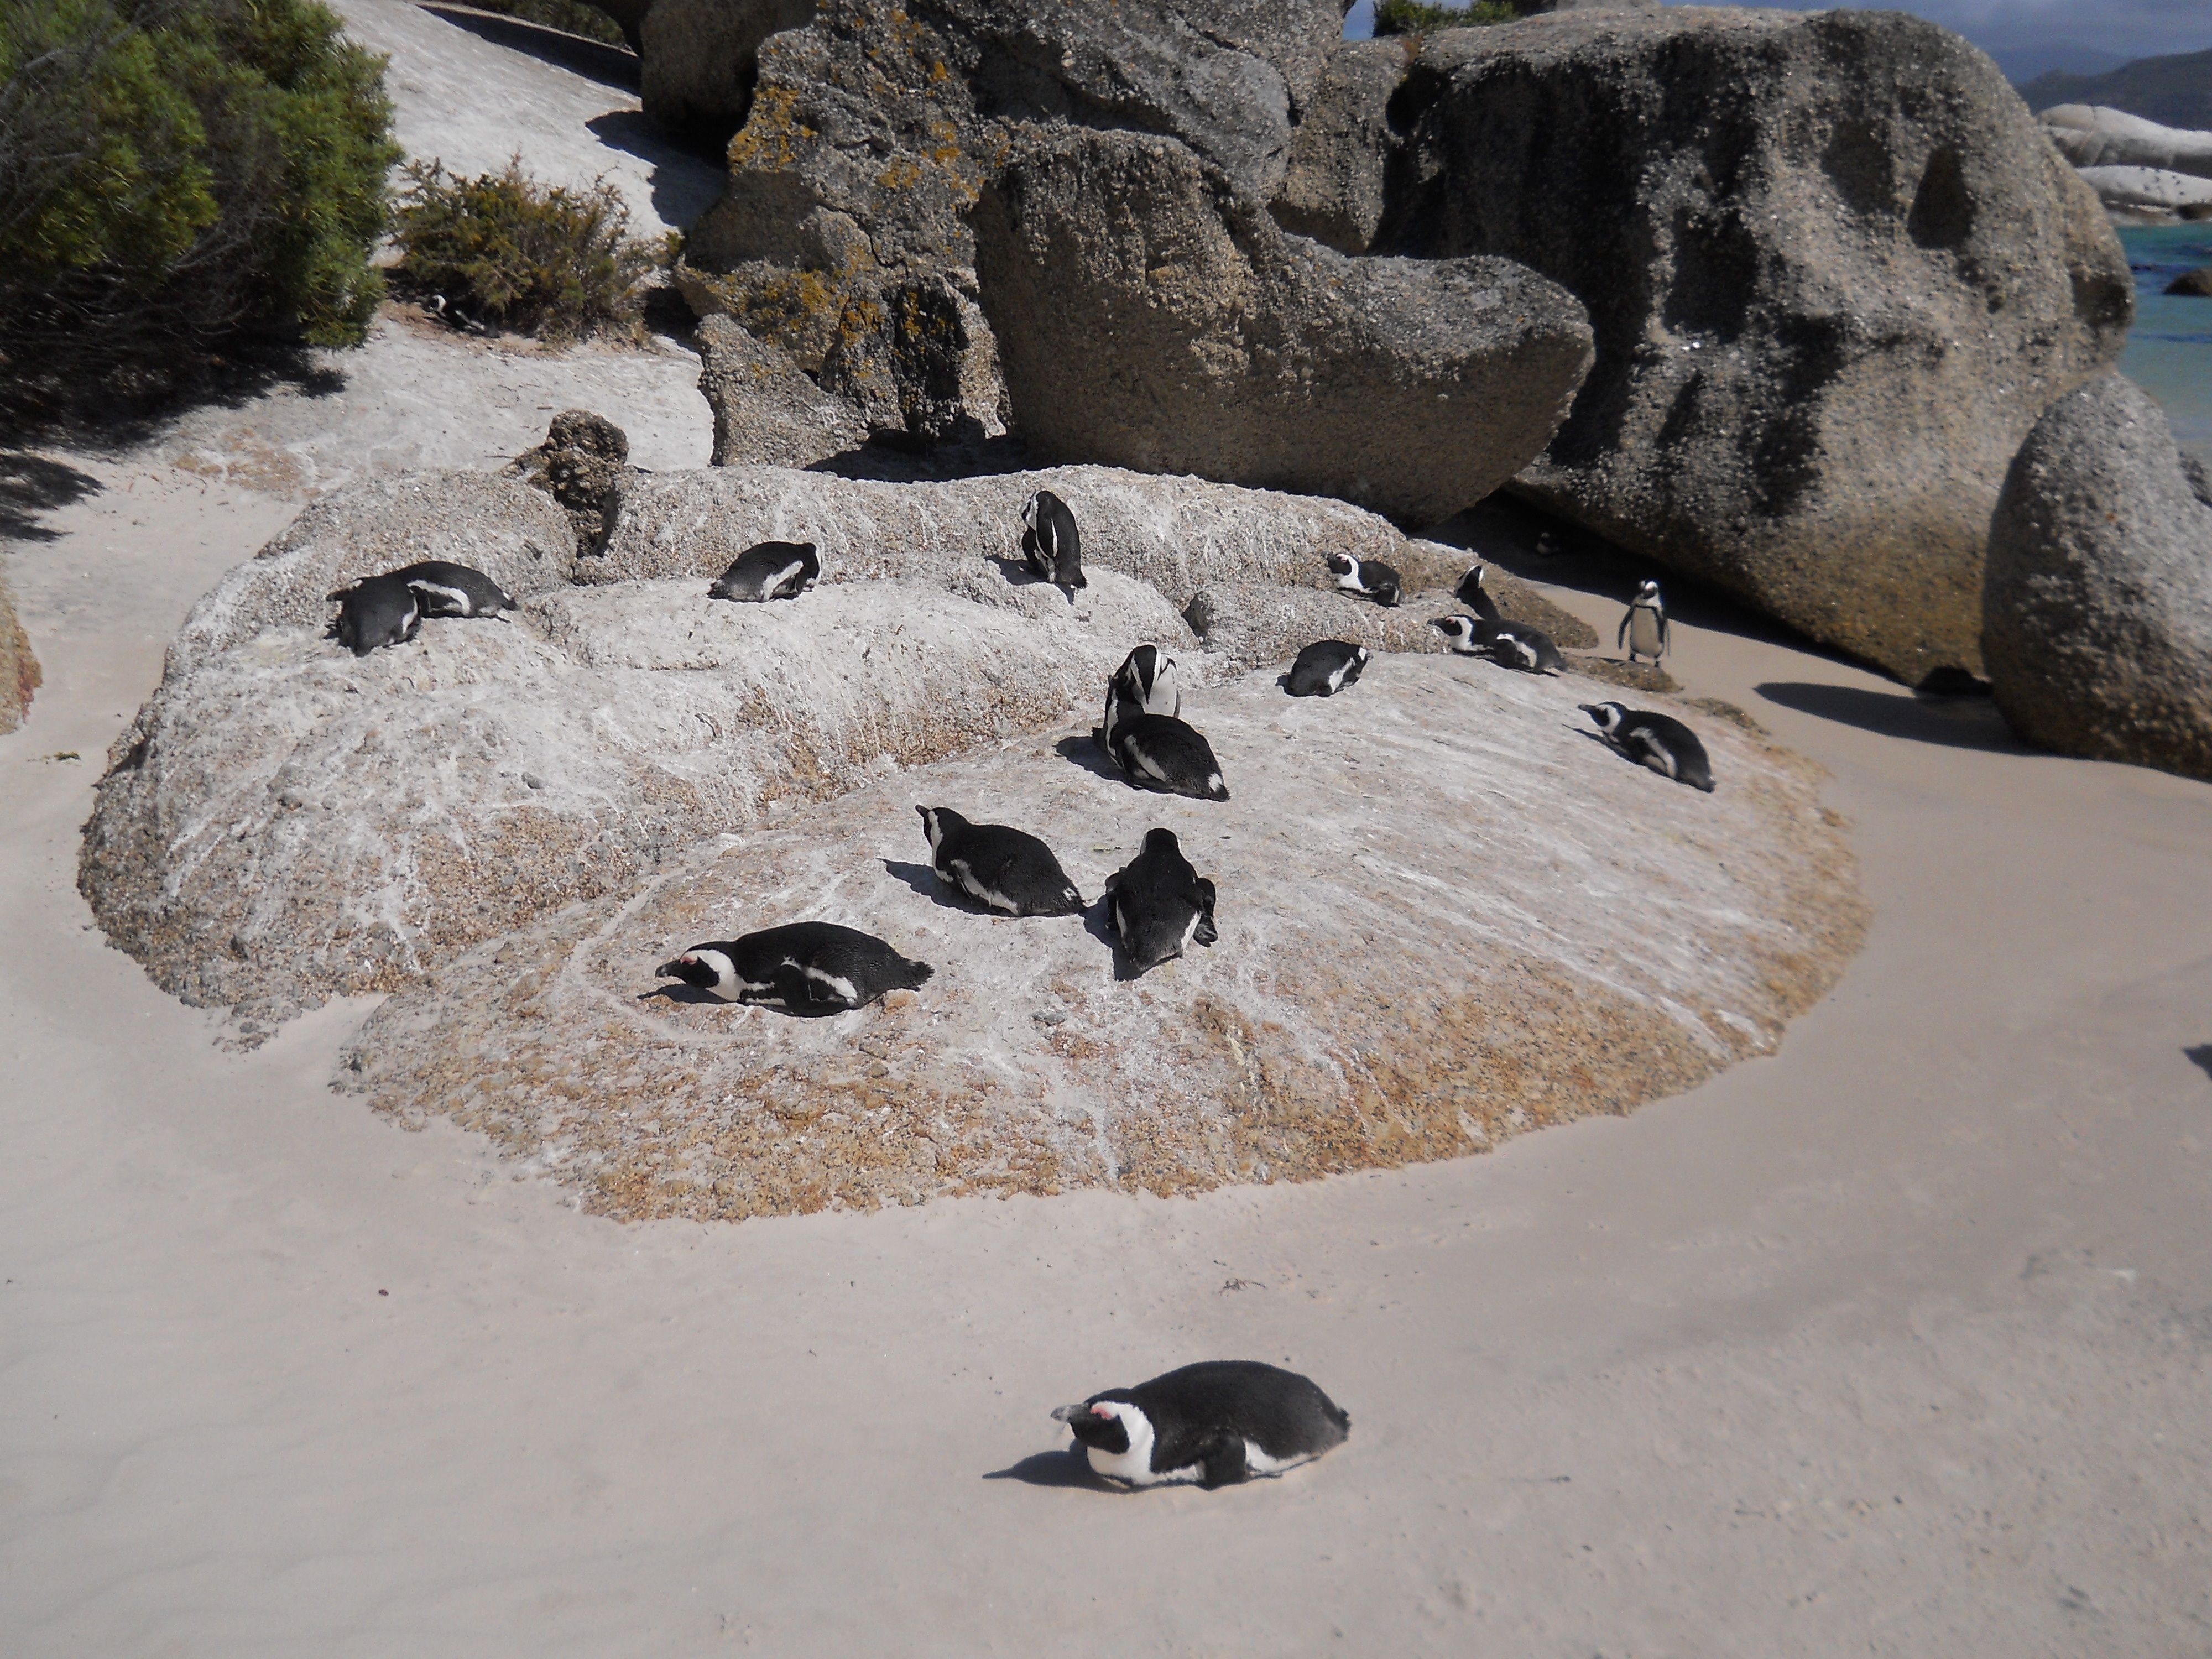
beach, sand, rock, snow, winter, bird, animal, holiday, penguin, birds, boulders, south africa, flightless bird, boulders beach